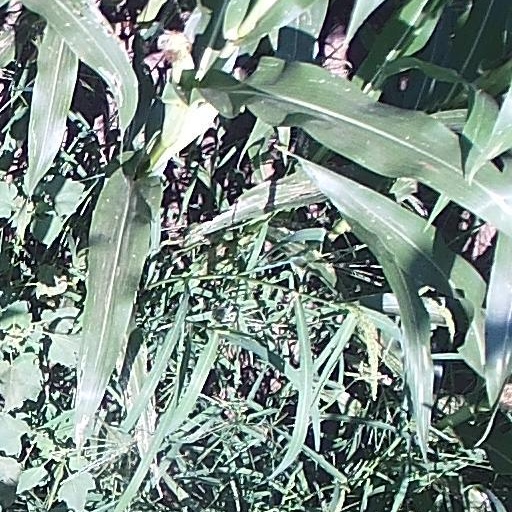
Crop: maize; corn